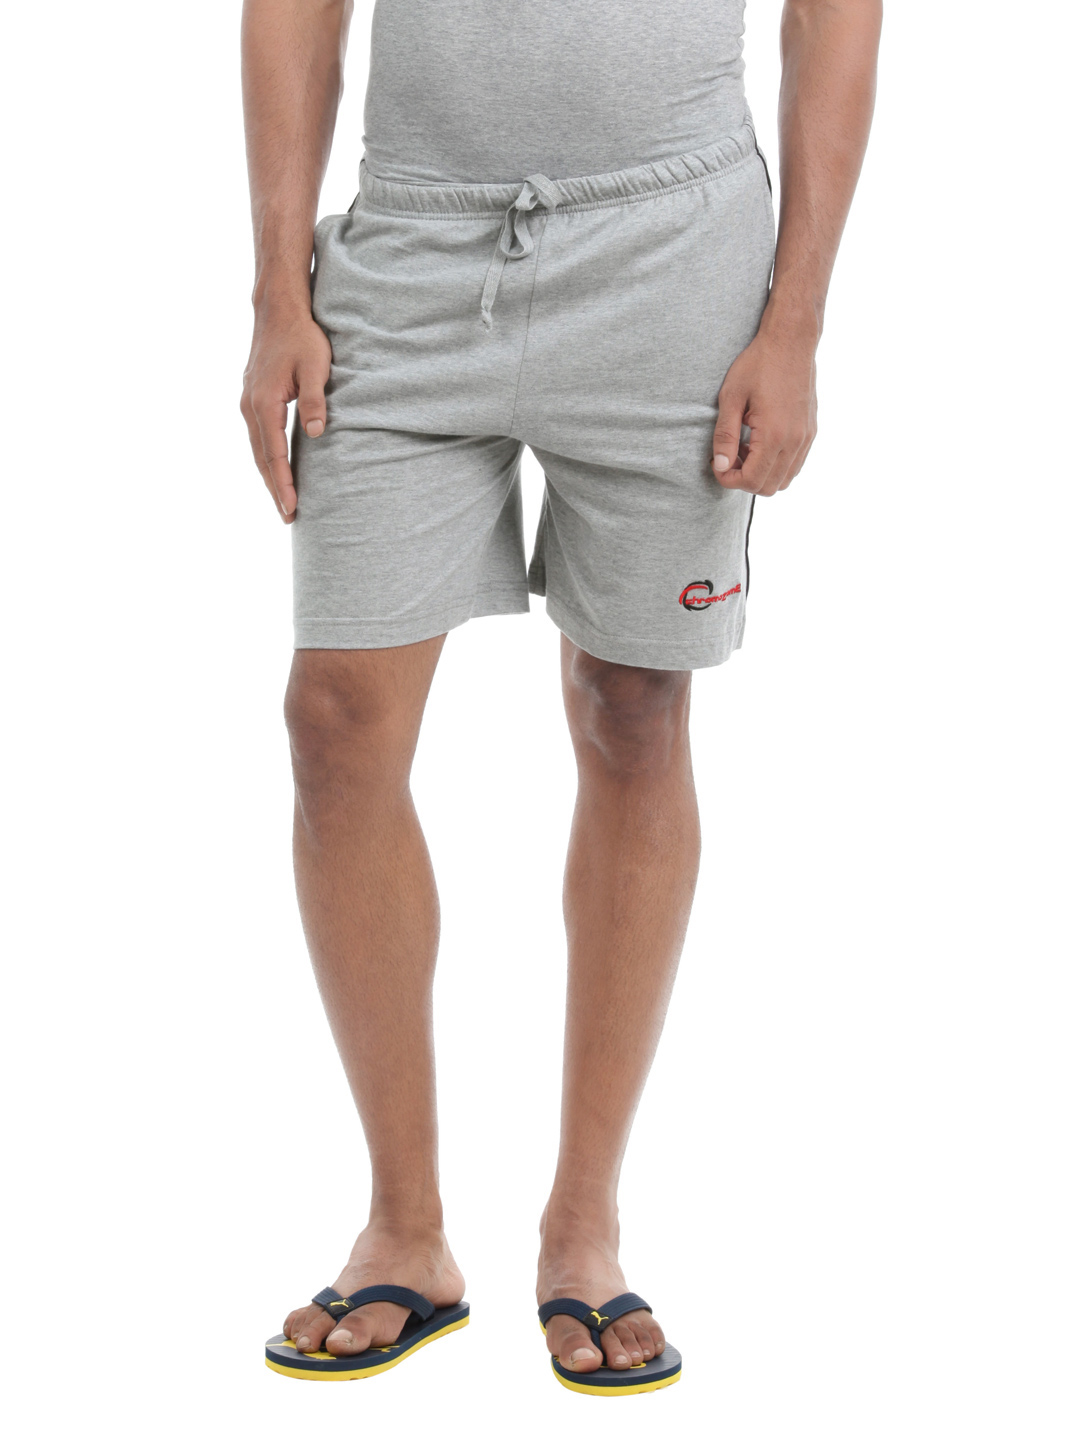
Chromozome Men Grey Lounge Shorts
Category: Apparel / Loungewear and Nightwear / Lounge Shorts
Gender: Men
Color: Grey Melange
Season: Winter 2016
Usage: Casual